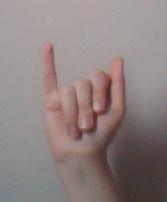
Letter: meem